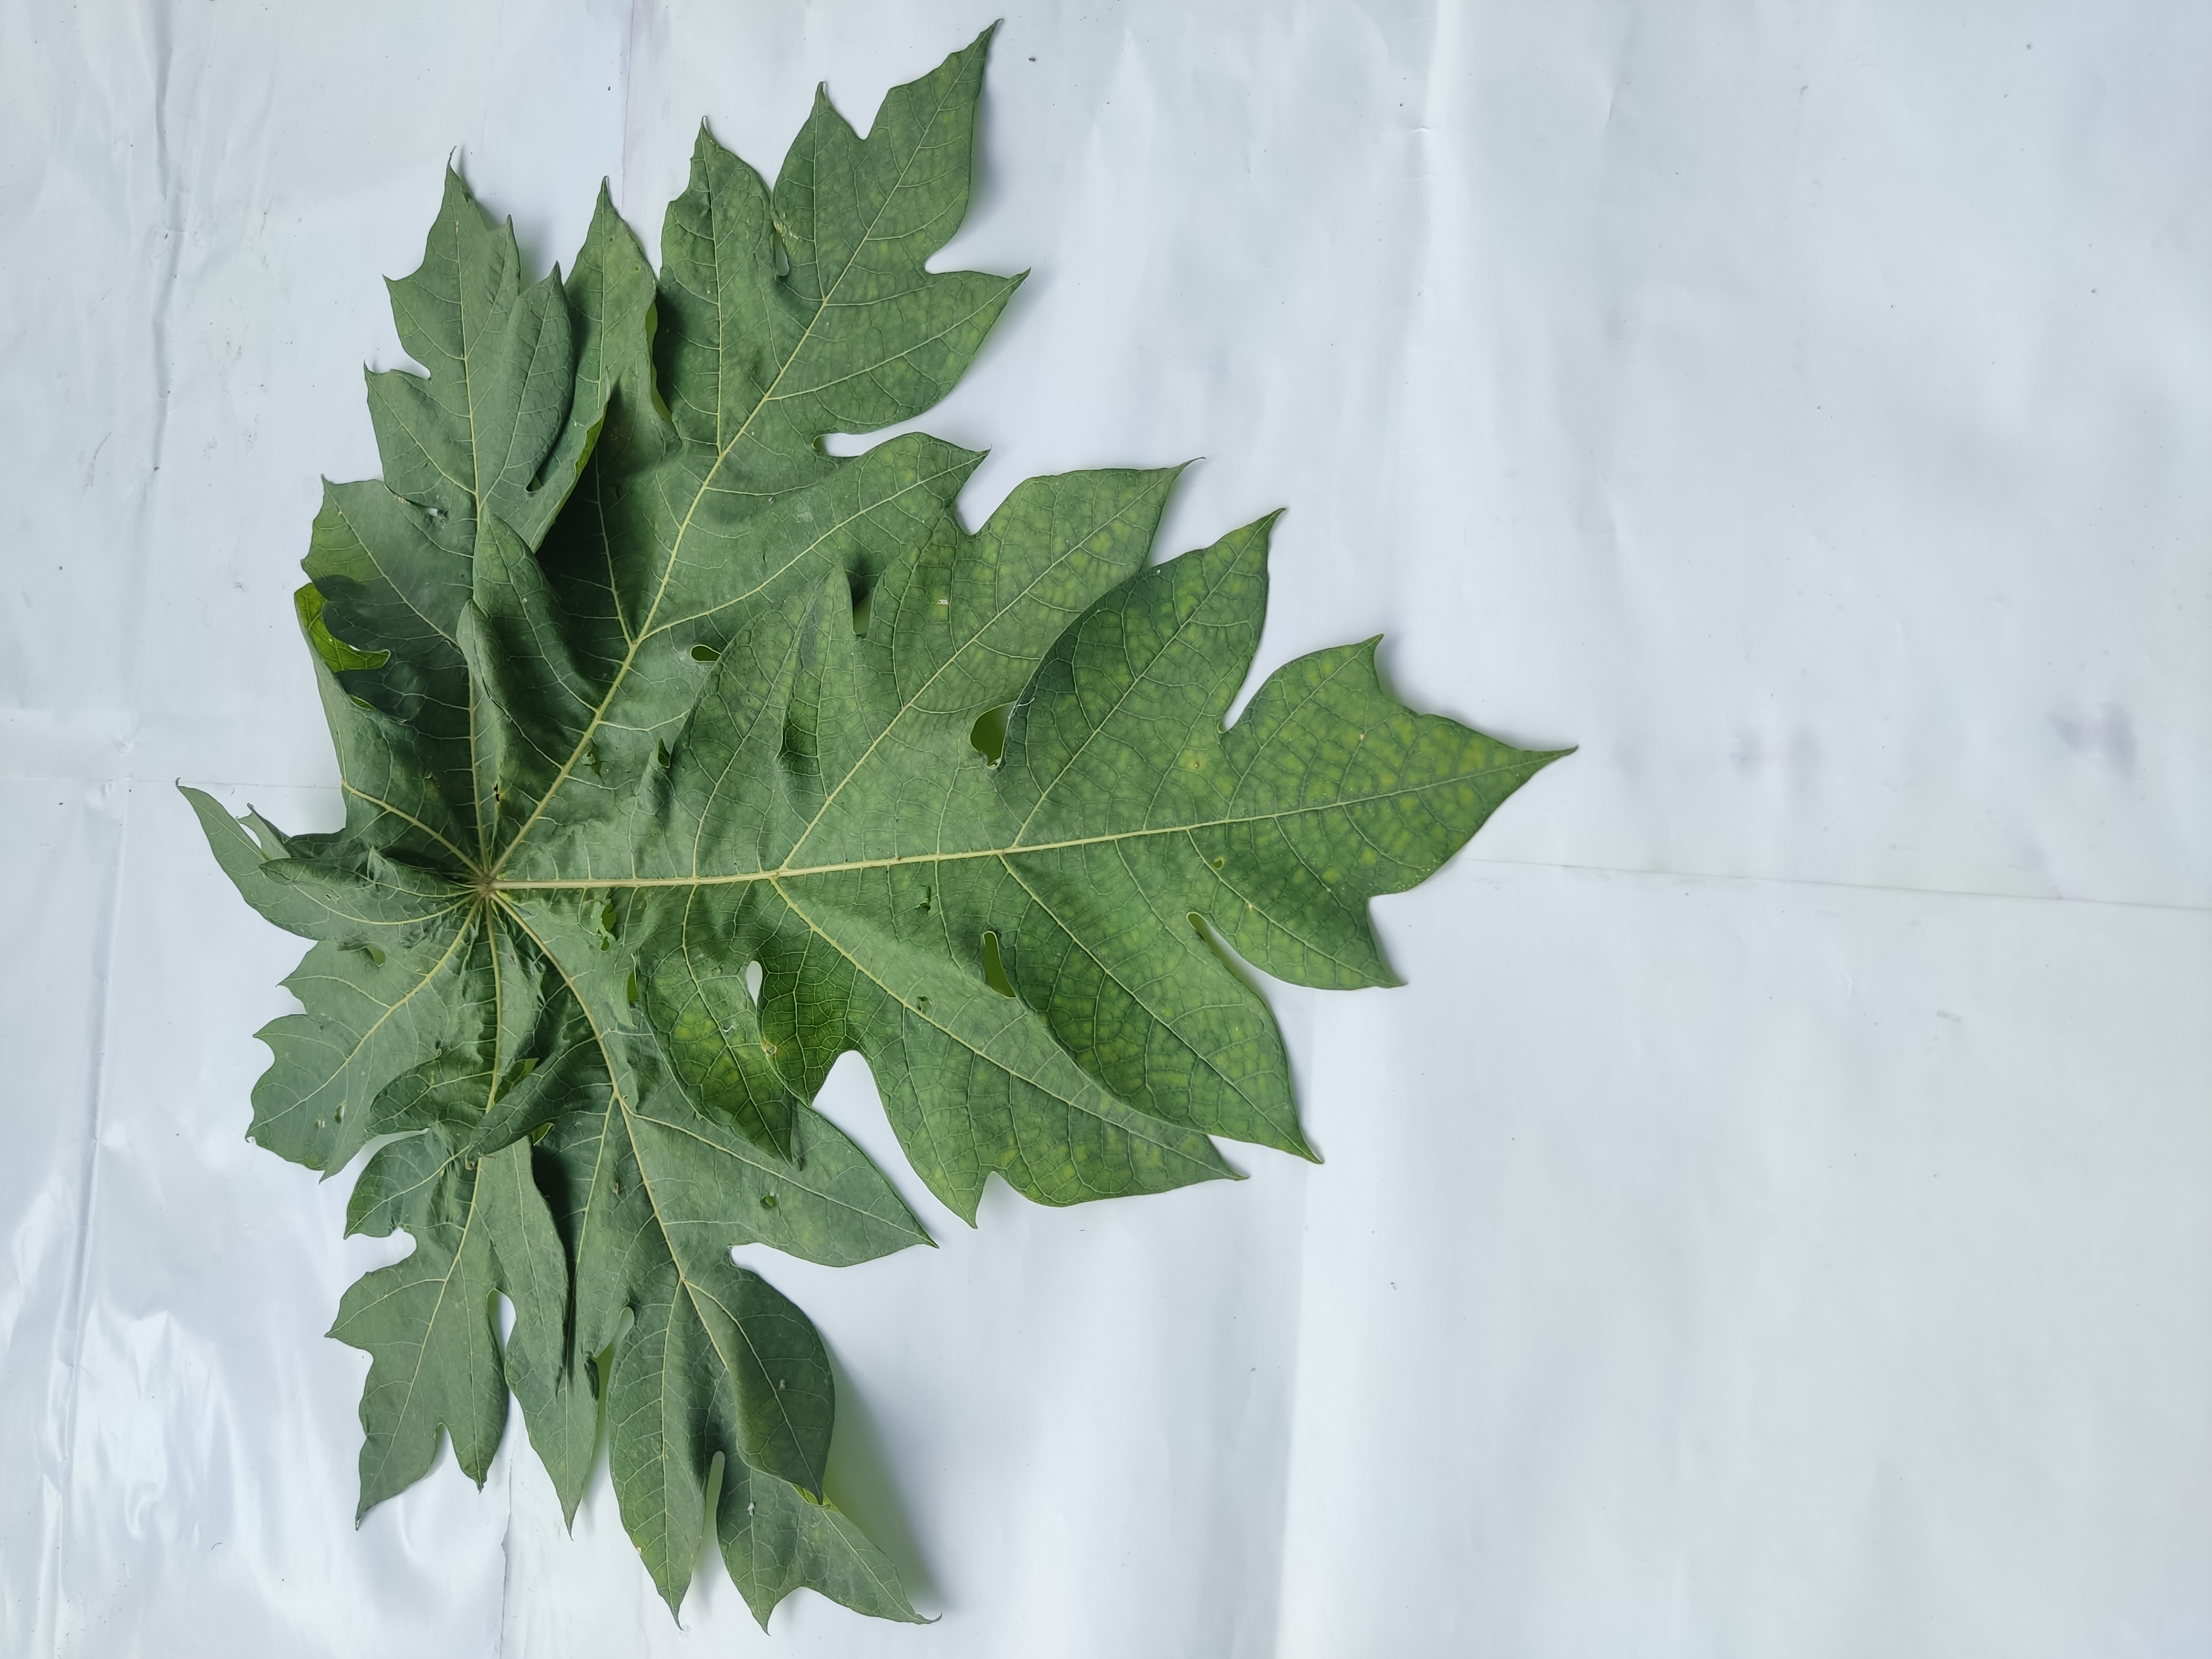
Label: Ring Spot